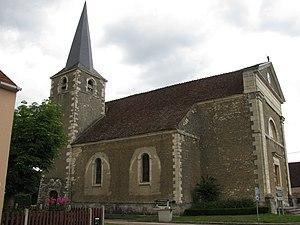
Église Saint-Germain de Couloutre, Nièvre.
Couloutre est une commune française située dans le département de la Nièvre, en région Bourgogne-Franche-Comté.